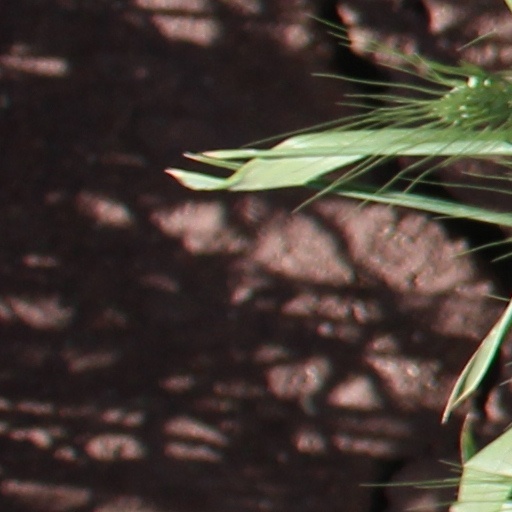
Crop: wheat